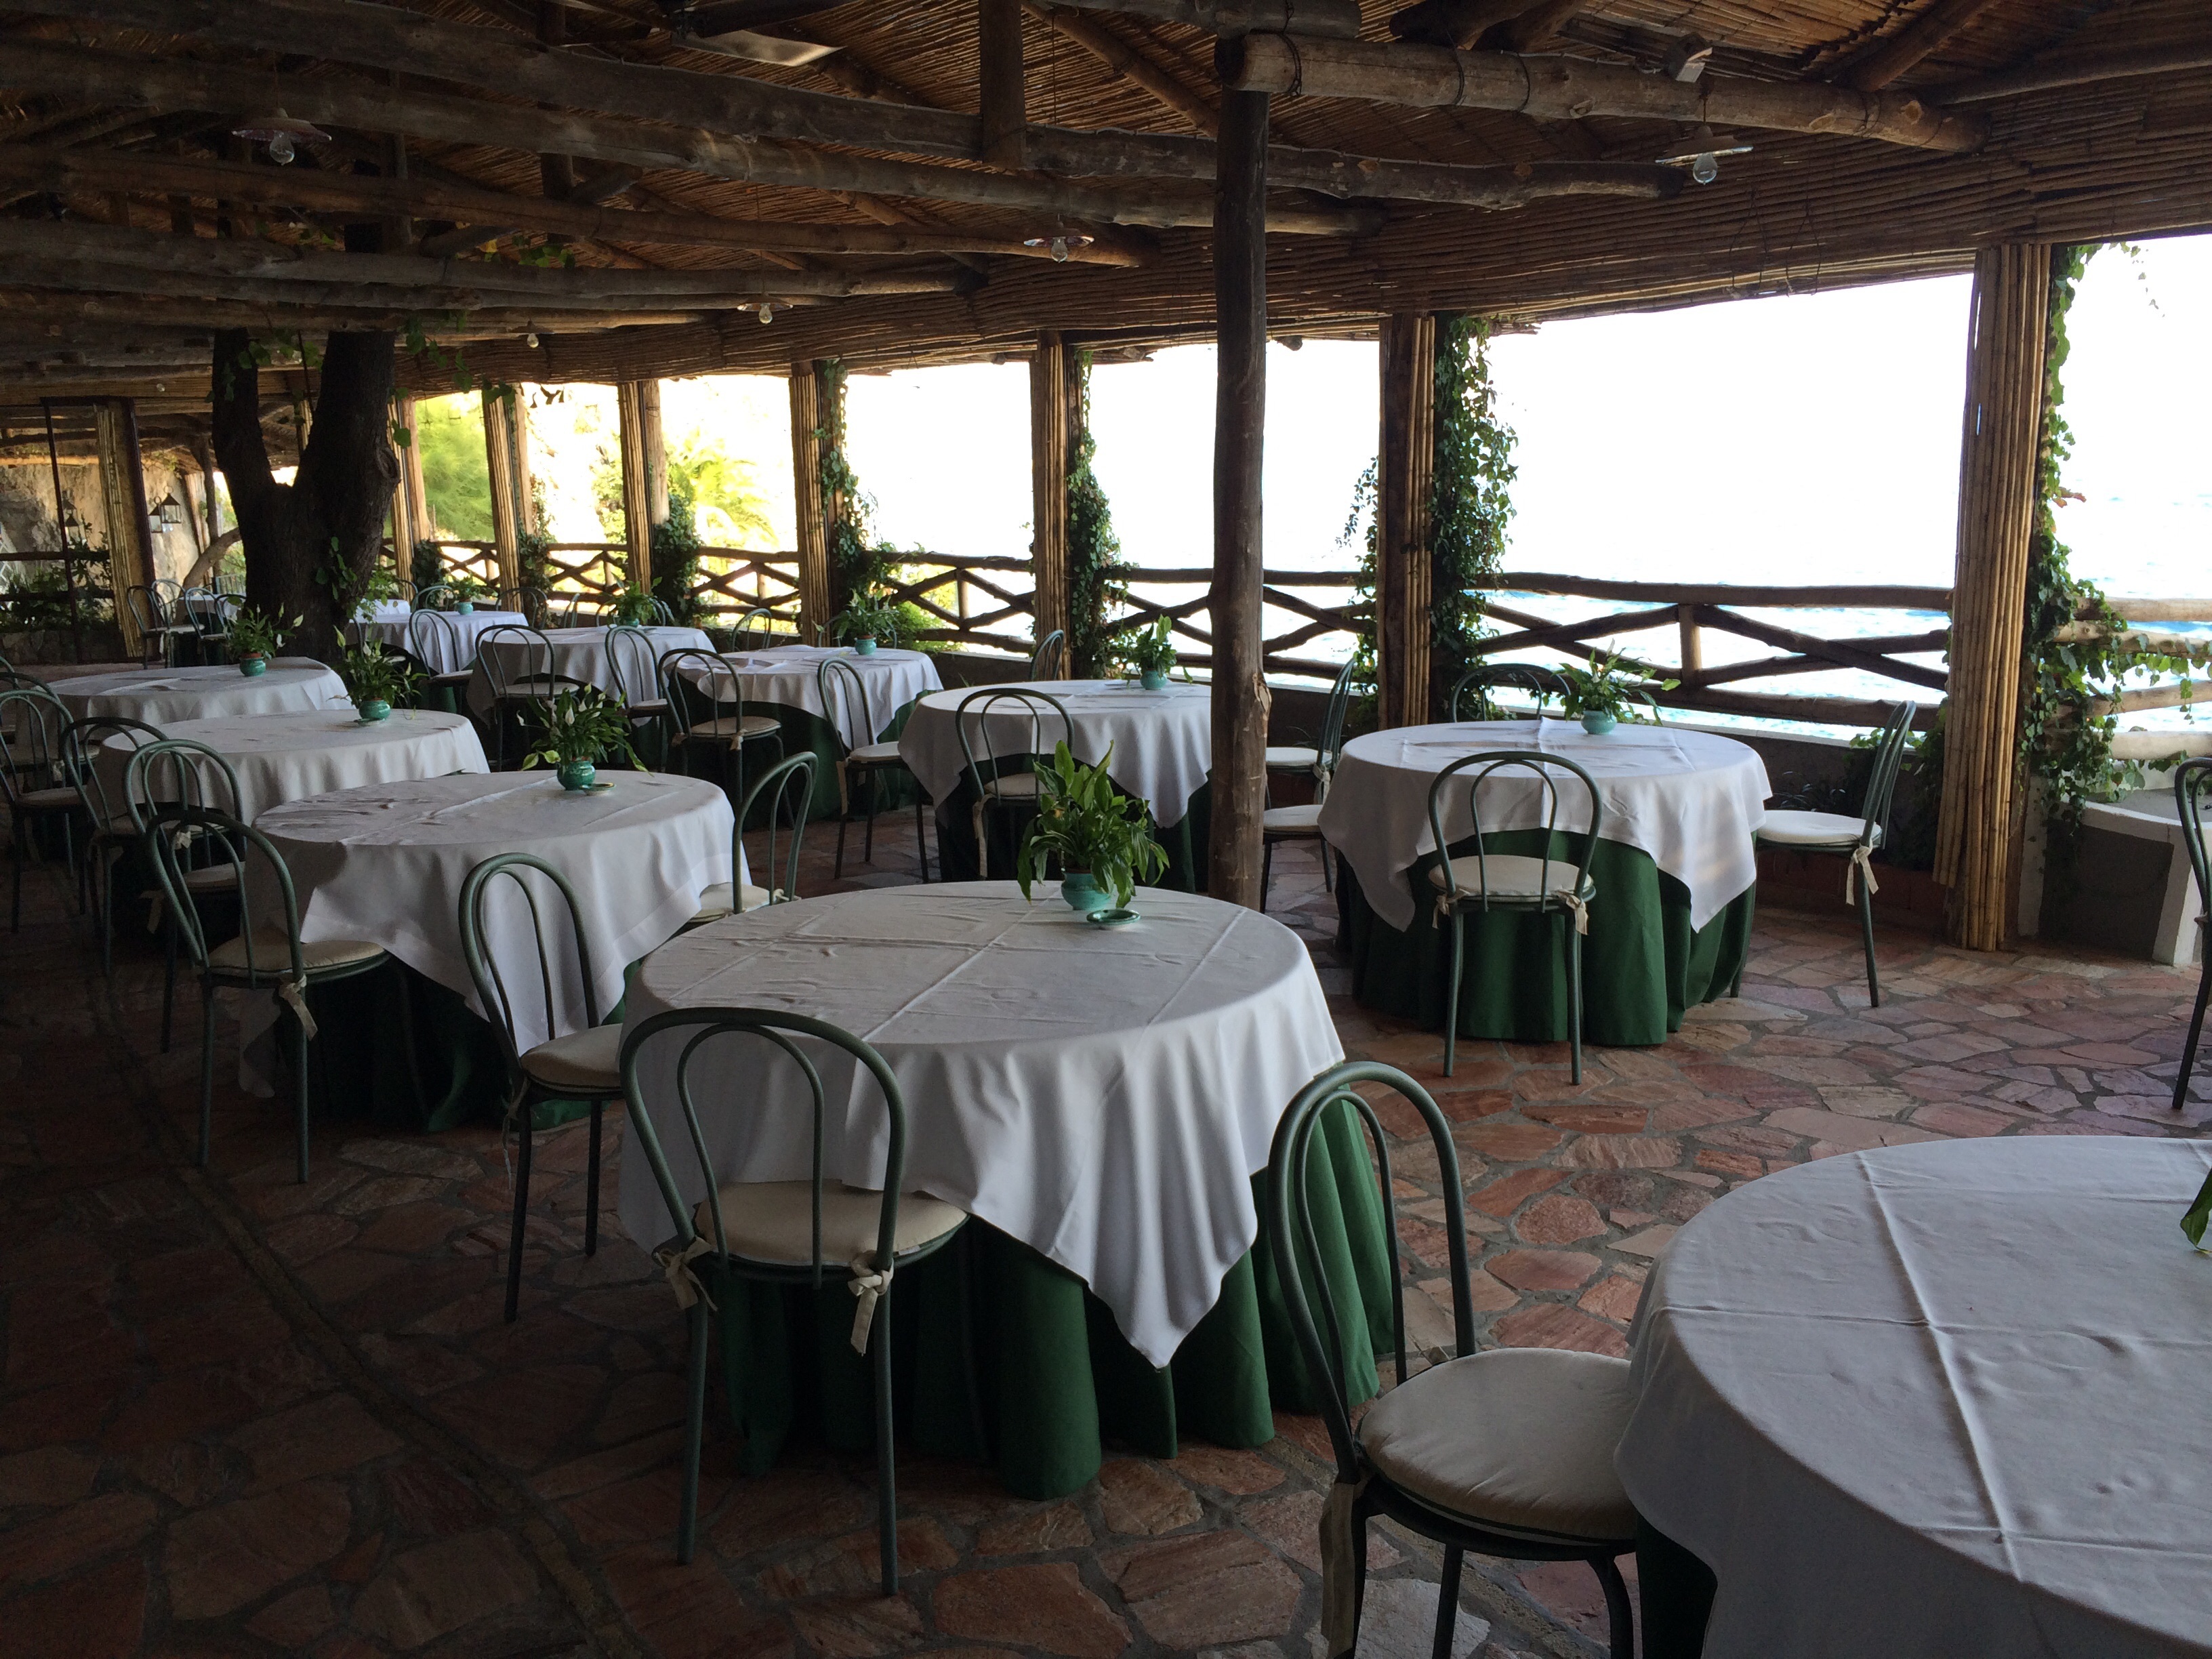
cafe, restaurant, summer, meal, room, resort, dining, dinner, tables, banquet, estate, hacienda, function hall